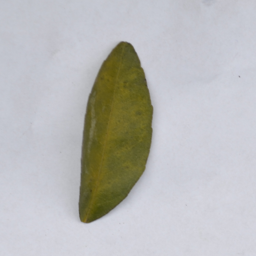
Plant part: leaf
Disease: greening